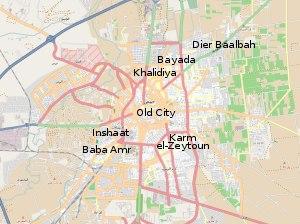
Baba Amr est un quartier situé dans le sud-ouest de la ville de Homs, en Syrie, regroupant trente mille habitants. Il est connu pour être un endroit de répression du régime de Bachar el-Assad lors de la révolte populaire de 2011-2012 dans le pays. Il est peuplé de musulmans de confession sunnite et est l’un des quartiers les plus pauvres de la ville.